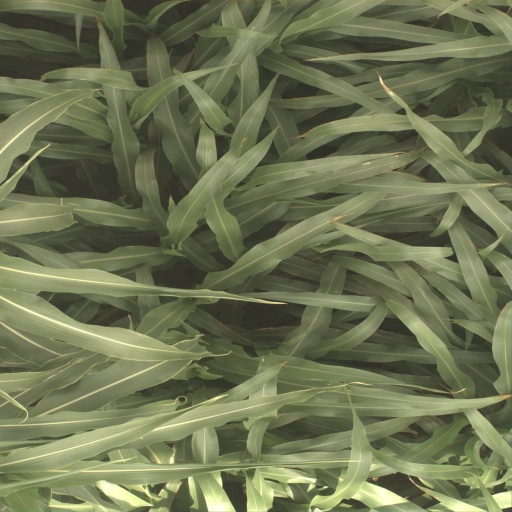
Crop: sorghum